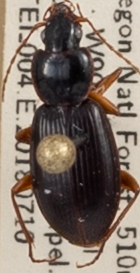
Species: Synuchus impunctatus
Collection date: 2018-07-10
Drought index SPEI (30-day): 0.71
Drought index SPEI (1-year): -0.24
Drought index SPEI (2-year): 1.642